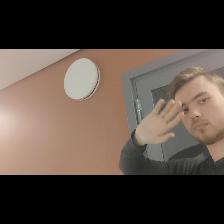
Label: Human